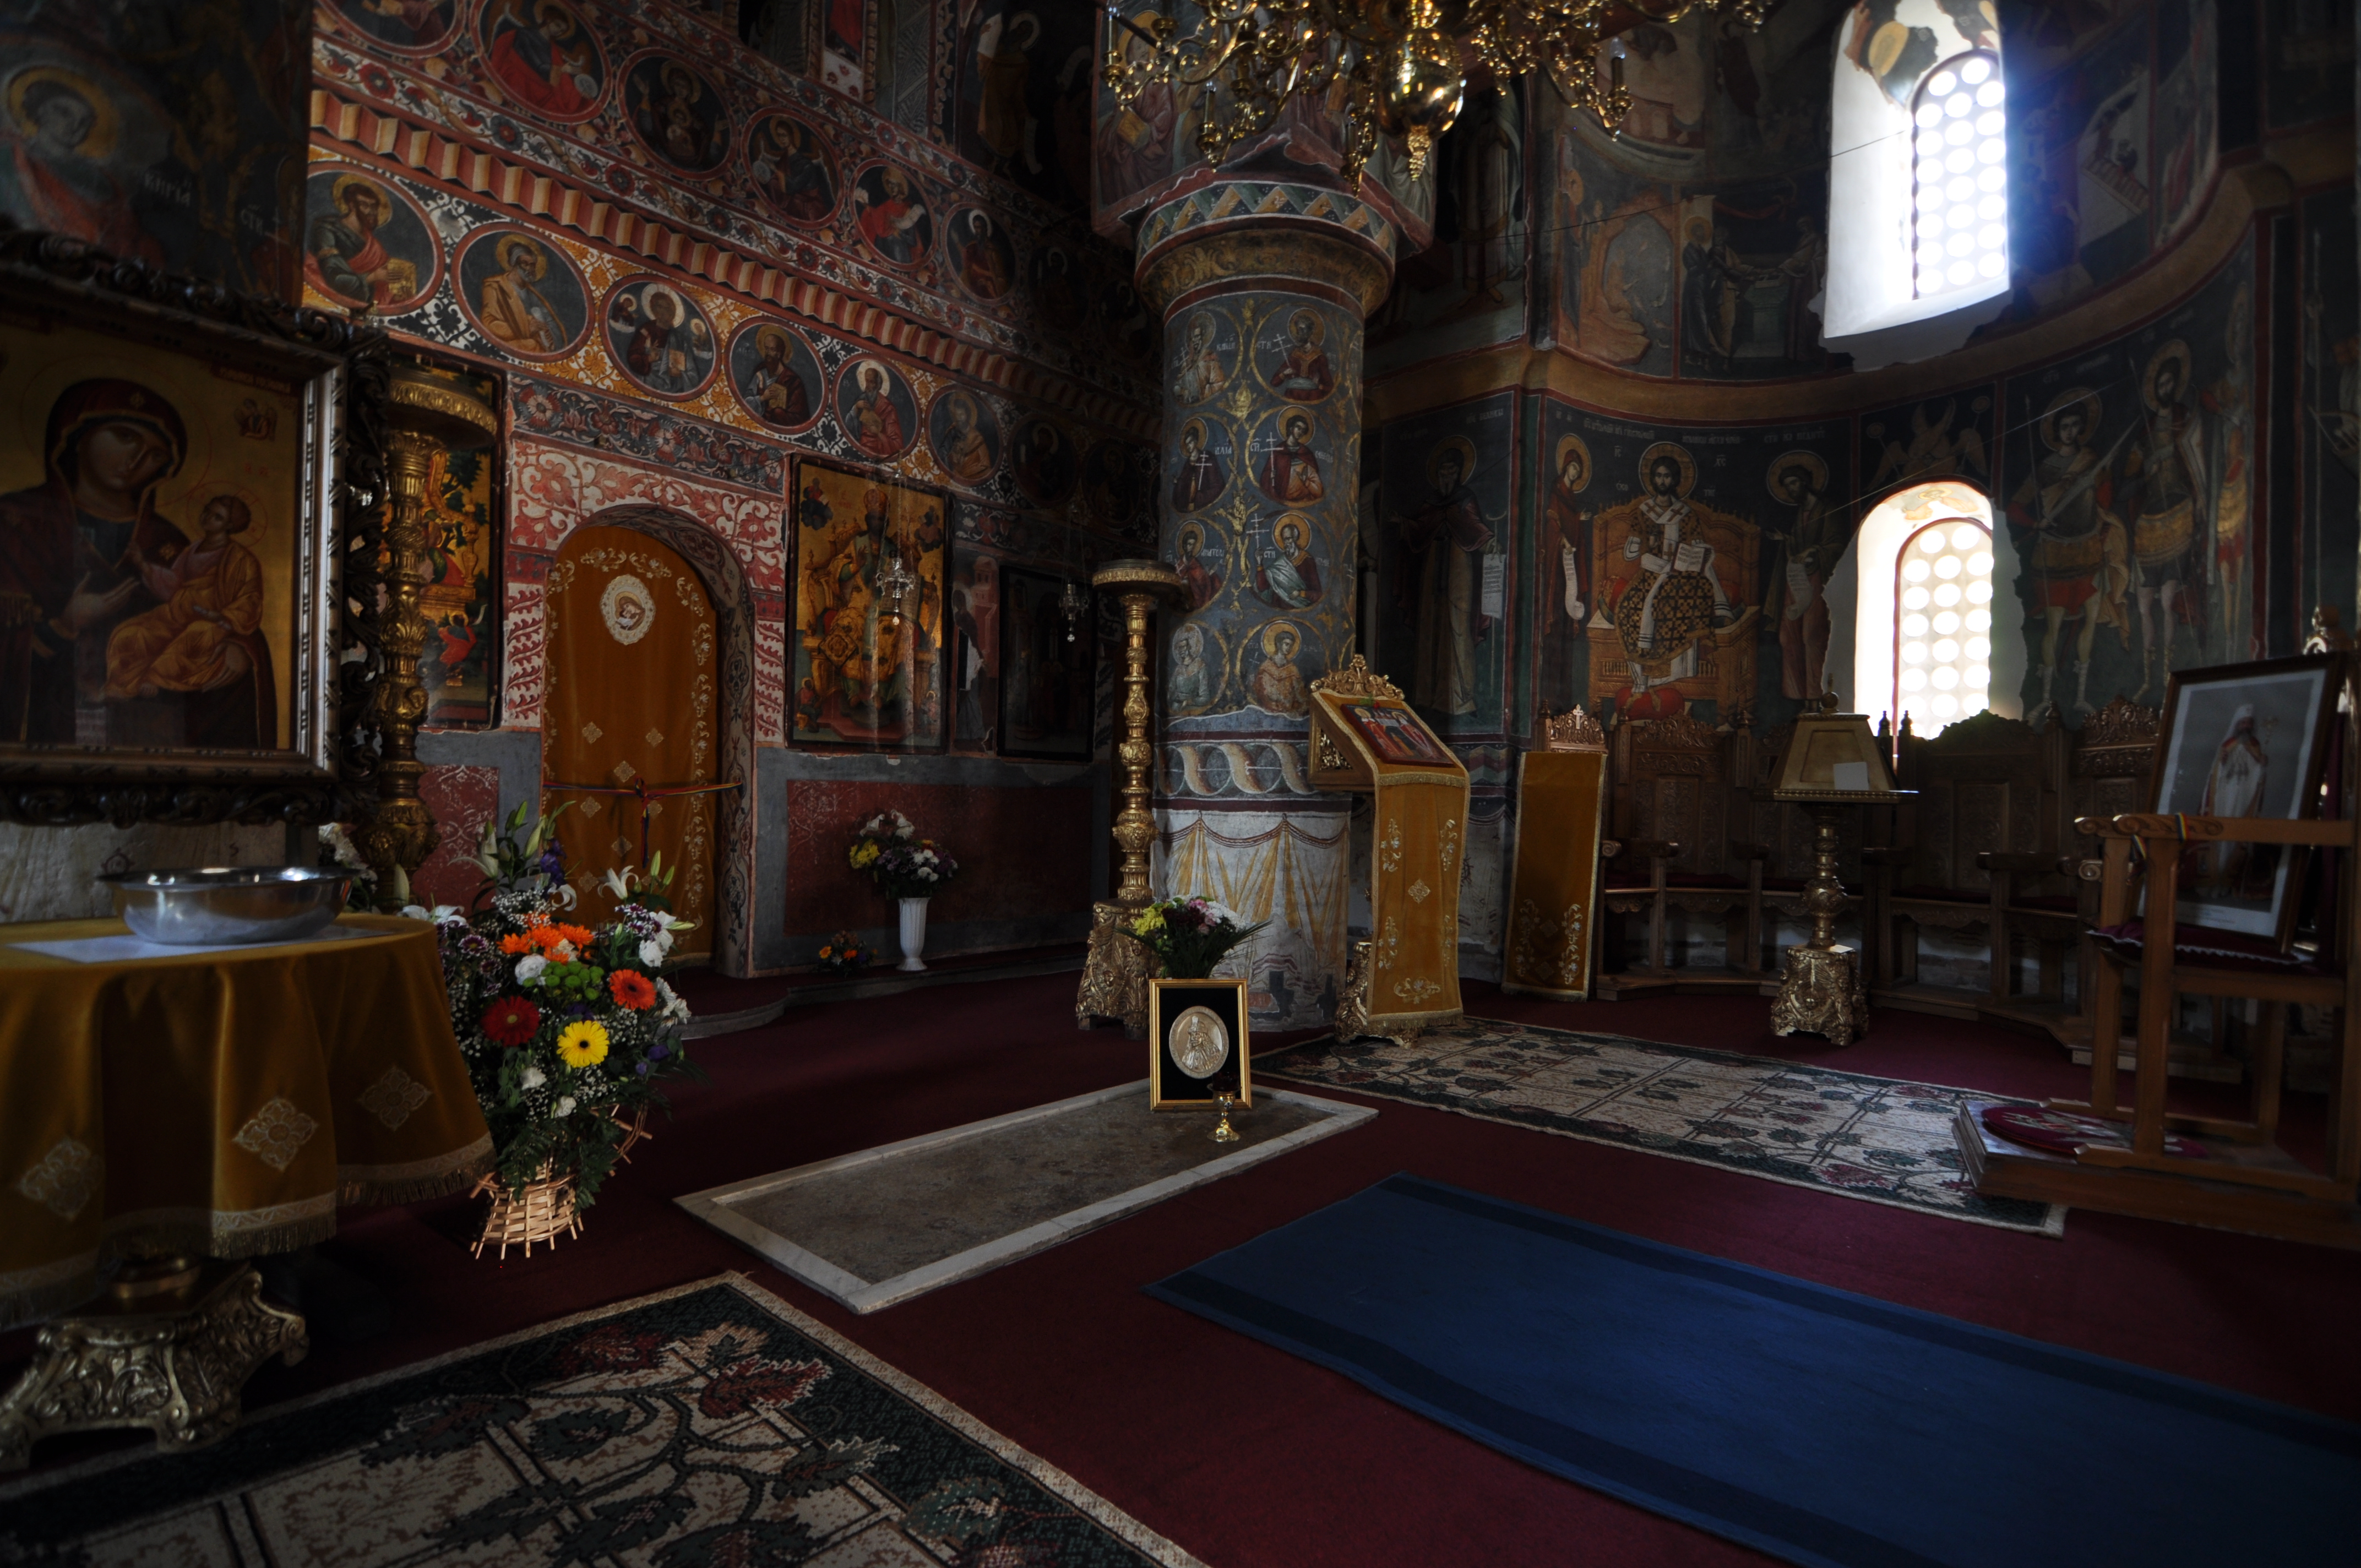
light, architecture, photography, mansion, interior, building, monument, photo, greek, church, chapel, cross, place of worship, painting, photos, art, de, iconography, monastery, mural, plan, fotografie, history, romana, pictura, orthodox, nave, vaulting, eastern, fresco, estate, murals, icon, romania, icons, screenshot, bor, biserica, arhitectura, wallachia, muntenia, tara, romaneasca, orthodoxy, lumina, naos, cruce, greaca, inscrisa, inscribed, iconografie, romanian, icoana, icoane, arta, iconostas, iconostasis, ortodoxa, patrimoniu, ortodox, fresca, frescoes, istorie, manastirea, manastire, cladire, crossinsquare, basarab, neagoe, snagov, lmiifiiaa15312, eik n